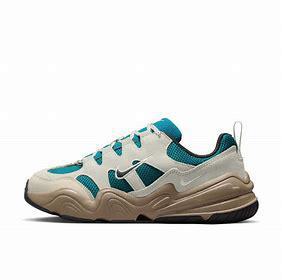
Brand: Nike
Model: Tech Hera